Vid Morpurgo

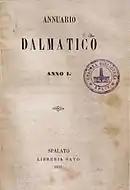
"Annuario Dalmatico" (Dalmatian Yearly) from 1859. published by Morpurgo.

After completing his education, Morpurgo was employed at the library which was co-owned by his father and his business partner Petar Savo. There Morpurgo developed bookseller activity enabling him partnership with numerous foreign publishing houses. In 1855 he traveled to Trieste, Italy to sign contracts with booksellers and publishers. In 1860 Morpurgo founded his own bookstore "Libreria Morpurgo succ. Savo" by buying out Savo's shares. In 1861 he started the first interlibrary loan in Split. In 1862 bookstore was renamed to "Libreria Morpurgo". In 1859 Morpurgo published the "Annuario Dalmatico" ("Dalmatian Yearly") and in 1861 he published the second volume which in contrast to the first volume discussed the political problems in the country. During 1861 out of ten political publications released in Split, five were published by Morpurgo. During that time he also published the variety of commemorative books and brochures.